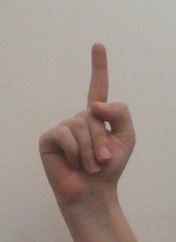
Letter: bb